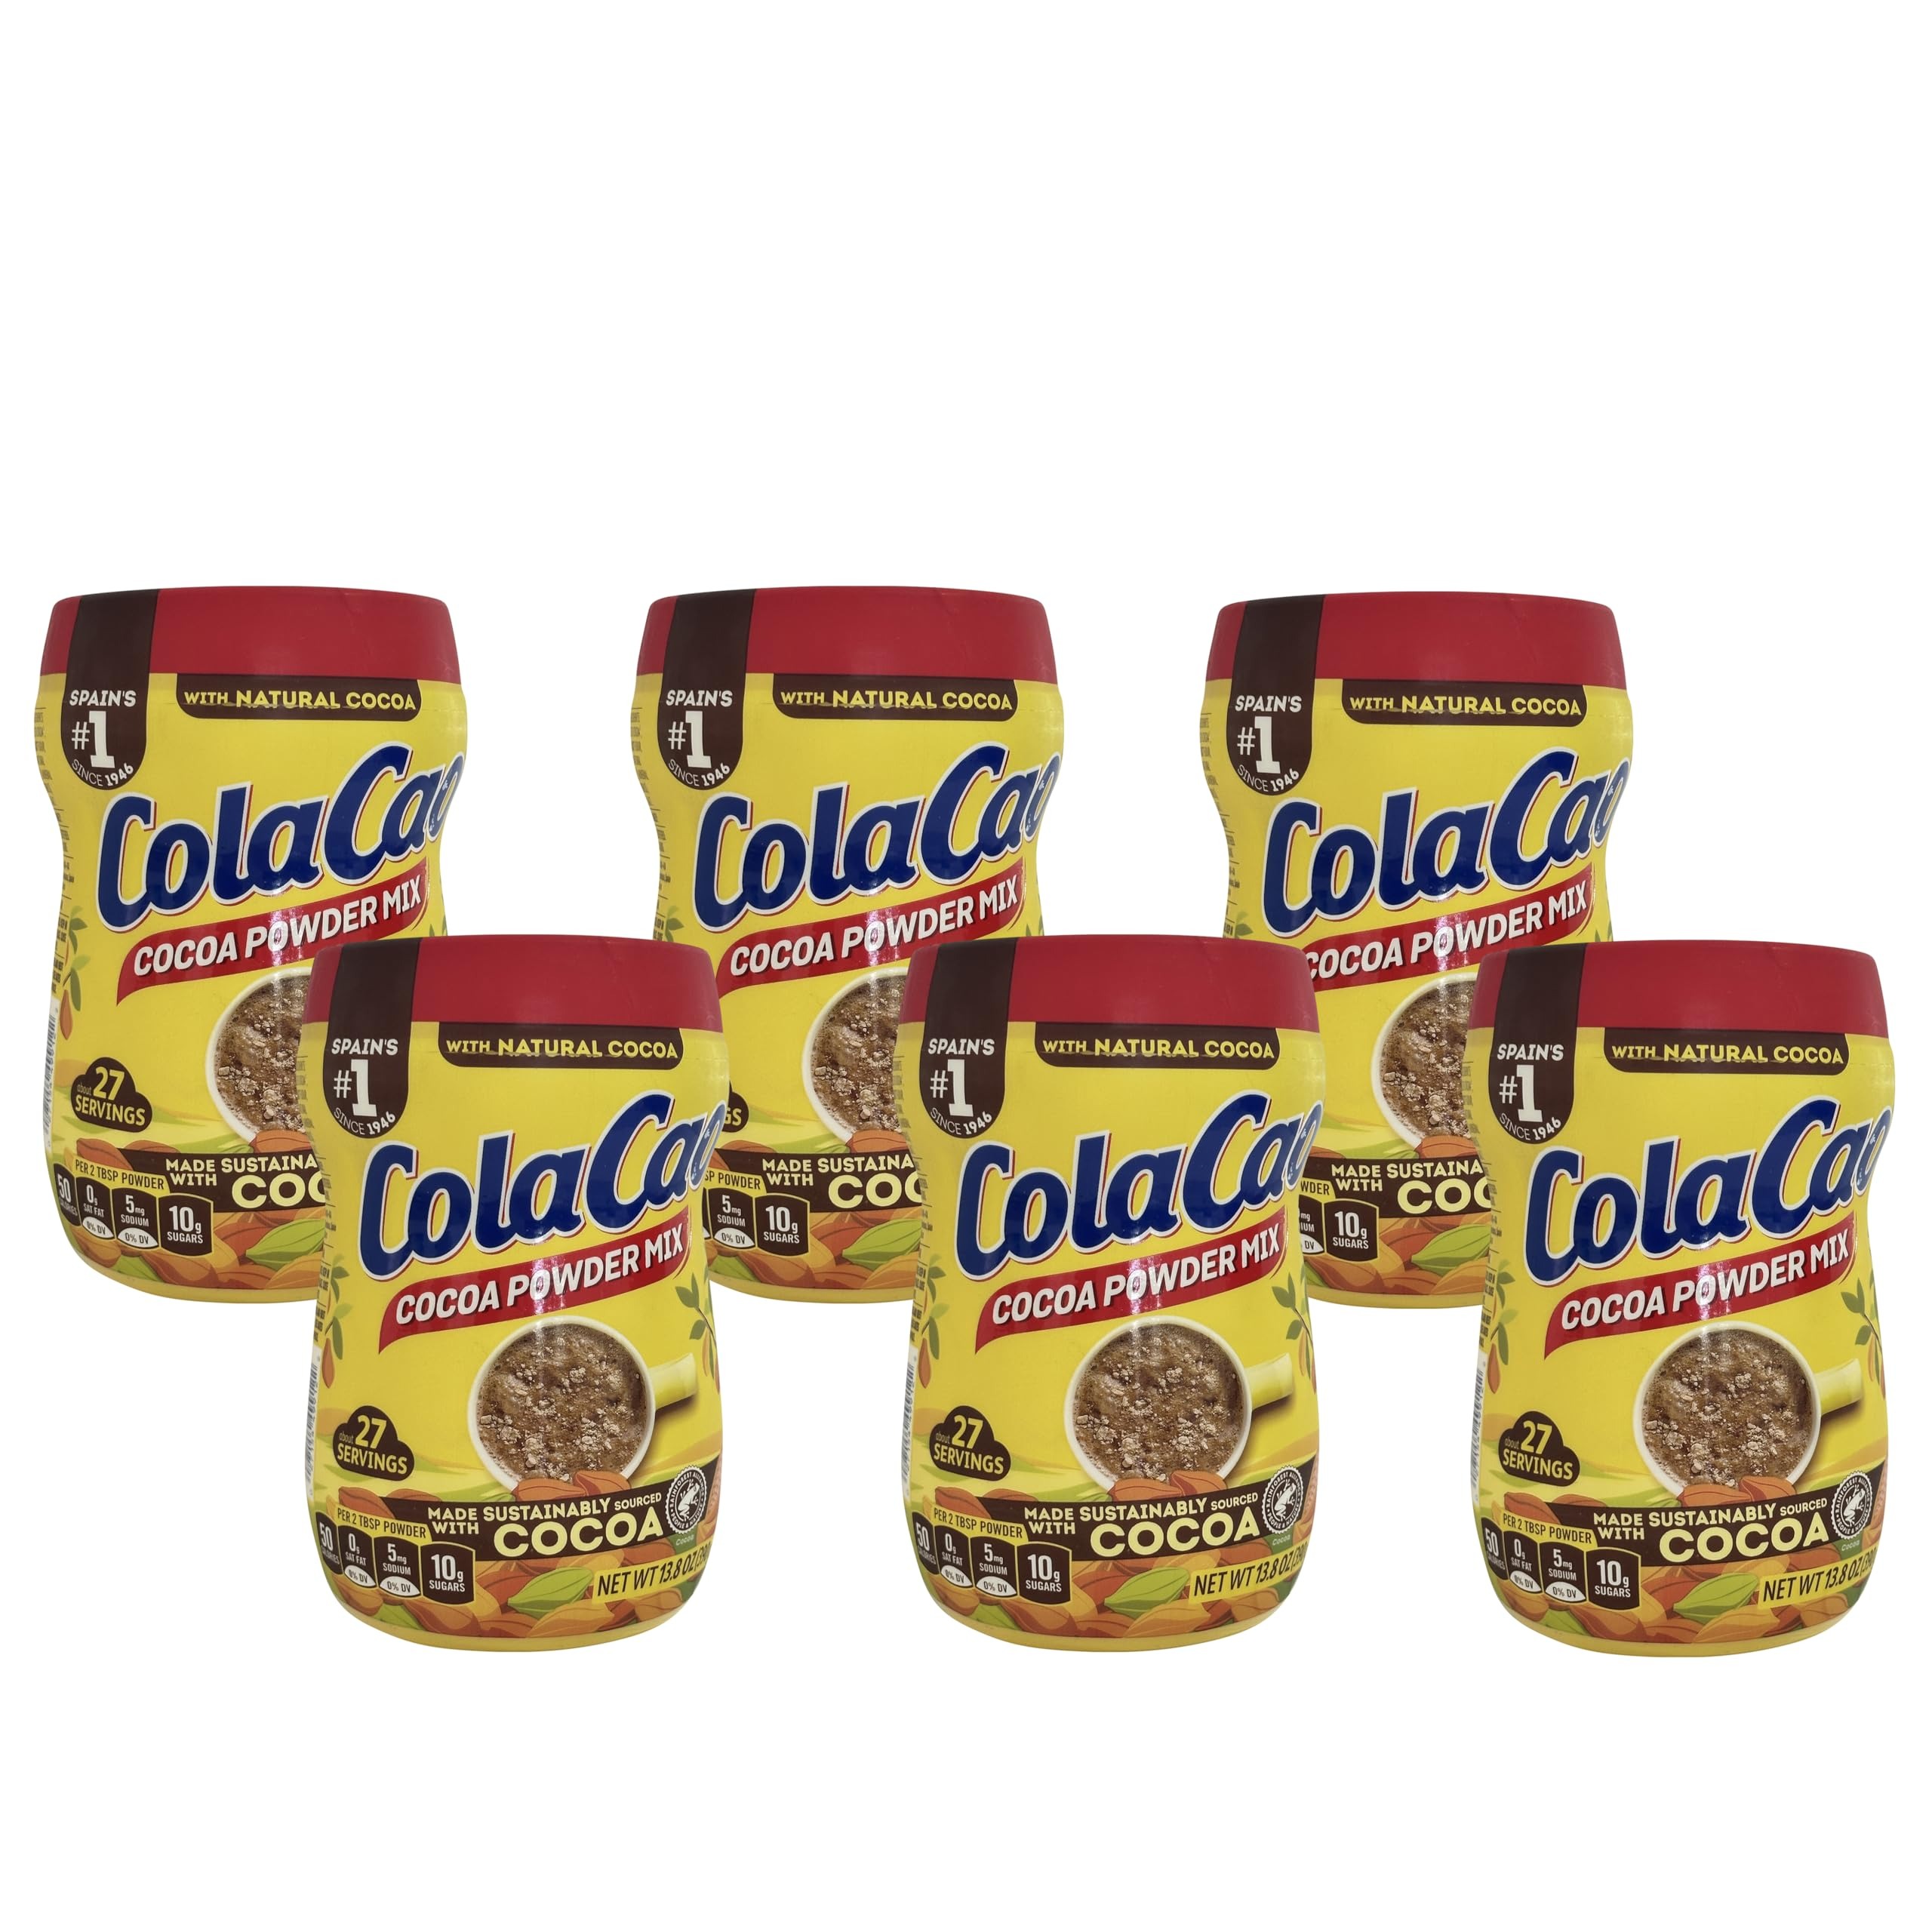
Item Name: Cola Cao Cocoa Powder Mix 6 PACKS 13.8 oz (390 g) per unit. Colacao chocolate drink mix. Colacao original España. Natural Cocoa with no additives. About 27 servings per unit. (6)
Bullet Point 1: Spanish hot chocolate from Spain made with Natural Cacao - No Additives. Our chocolate offers a pure, intense cocoa experience that warms the soul and delights the senses
Bullet Point 2: Imported from Spain. Colacao Cocoa powder mix. Chocolate from Spain! This premium chocolate from Spain is crafted to perfection, offering a rich and velvety experience in every cup
Bullet Point 3: Experience the pure essence of cocoa without any chemical processing. Enjoy our product knowing it's environmentally friendly and proudly carries the Rainforest Alliance Certification.
Bullet Point 4: A delicious Spanish national tradition! The Spanish food products! Every sip transports you to Spain, immersing you in a world of vibrant flavors and cherished traditions.
Bullet Point 5: Colacao Chocolate from Spain – experience the warmth of Spanish hot chocolate. Sip, savor, and let the authentic Spanish essence of Colacao transform ordinary moments into extraordinary experiences
Product Description: Dive into a world where tradition meets taste with the ColaCao Cocoa Powder Mix, a Spanish delight that immerses you in the rich and authentic flavor of Spain. Since 1945, ColaCao has been a standout brand, renowned for its unique texture and the genuine taste of natural cocoa. This dedication to quality ensures that each sip is made with 100% natural cocoa, handpicked and sun-dried, without any chemical treatments or additives, offering consumers nothing but the pure essence of chocolate. Imported from Spain, the 13.8 oz (390 g) cocoa powder mix embodies the legacy of Spanish hot chocolate, delivering a velvety smooth experience that's both rich and comforting. The cocoa in ColaCao isn't just ordinary cocoa; it's Rainforest Alliance Certified, showcasing a commitment to sustainable, socially responsible, and environmentally friendly cocoa cultivation. Each purchase thus supports the well-being of our planet and the diligent farmers who cultivate and harvest the cocoa beans. The commitment extends beyond environmental concerns. Recognizing the importance of caring for both consumers and the planet, ColaCao includes a complimentary reusable bag with each purchase, as a token of appreciation and encouragement towards a more sustainable lifestyle. ColaCao Cocoa Powder Mix is more than a beverage; it's an immersion into Spanish heritage, a testament to sustainable practices, and a pledge to natural, additive-free enjoyment. Whether starting the day with a comforting cup of hot chocolate or winding down with a soothing drink, ColaCao offers an authentic Spanish experience with every sip, all while contributing positively to the world. Discover the flavor, tradition, and dedication of ColaCao, and join in making every cup a step towards a better, more sustainable future.
Value: 13.8
Unit: Ounce

Price: 8.63